Curau
Also known as:
ja - Japanese: クラウ
jv - Javanese: Curau
ko - Korean: 쿠라우
pt - Portuguese: Curau
uk - Ukrainian: Курау
Category: dessert (custard)
Cuisine: Brazilian
Associated cuisines: Brazilian
Area: Sao Paulo, Mato Grosso
Countries: Brazil
Region: South America

The dish is a sweet custard-like dessert made from pressed juice of unripe maize cooked with milk and sugar.

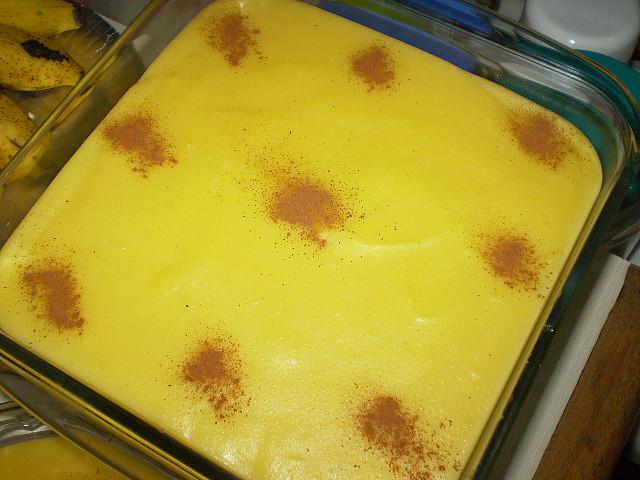